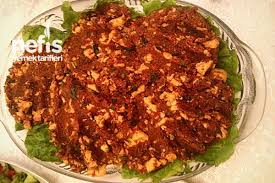
Yemek: cig_kofte